Harriet Bury, Countess of Charleville

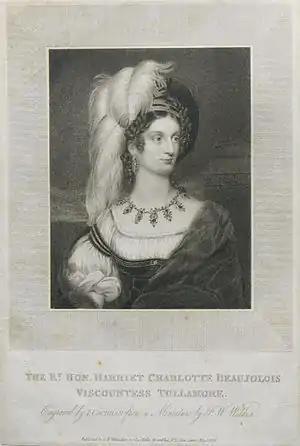
The Viscountess Tullamore, 1826 engraving after Francis William Wilkin

Harriet Bury, Countess of Charleville (August 1801 – 1 February 1848), formerly Harriet Charlotte Beaujolois Campbell, was an English noblewoman and writer.